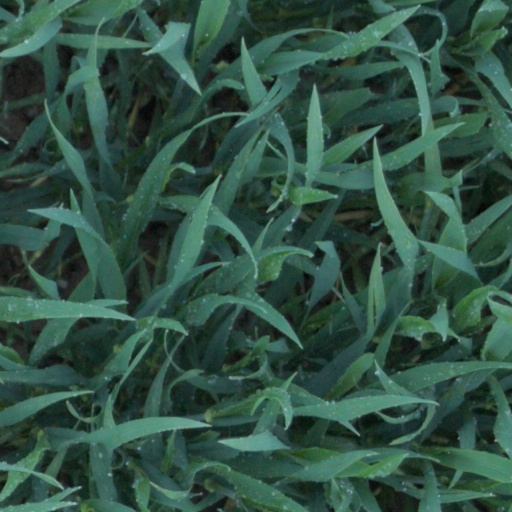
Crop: wheat